Salah Ahmed Ibrahim

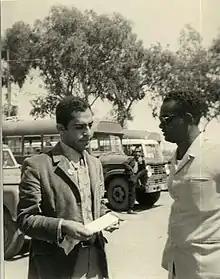
Salah Ahmed Ibrahim (right) along with Izz al-Din Manasirah in Basra, Iraq in 1971

Salah Ahmed Ibrahim (December 1933 – May 1993), was a Sudanese literary writer, poet and diplomat. He is considered one of the most important Sudanese poets of the first generation after the country's independence, marking the transition from literary romanticism to social realism.